Bolivarian propaganda

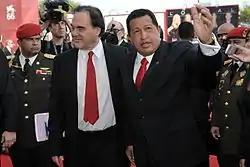
Chávez with Oliver Stone in 2009.

Villa del Cine, a state-owned film and television studio started in 2006, has also been criticized as a "propaganda factory", according to Nichols and Morse and independent film makers. Chávez said that Villa del Cine would help break the "dictatorship of Hollywood".